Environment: real
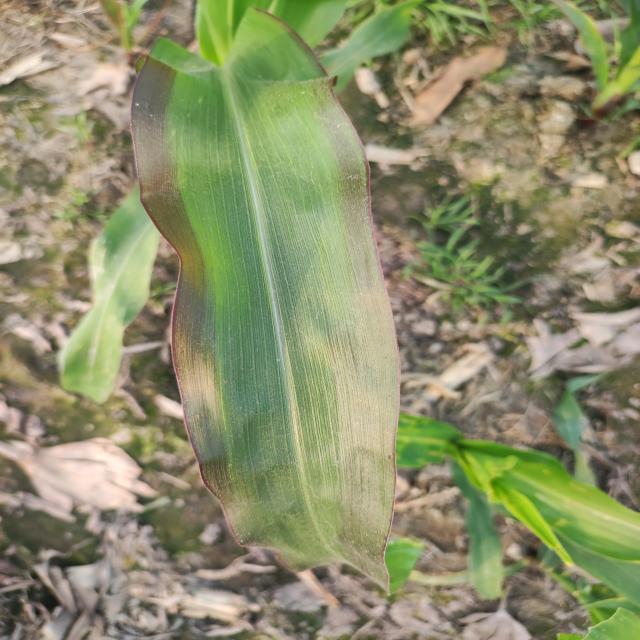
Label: phosphorus_deficiency